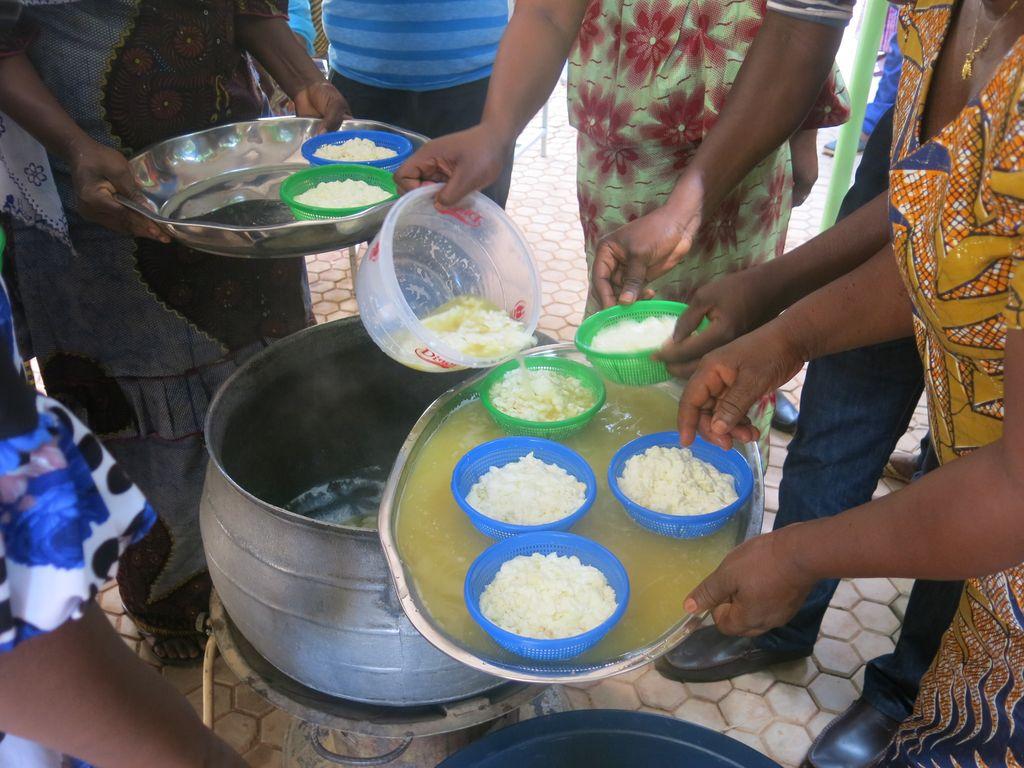
Wanawake kadhaa wakiandaa chakula wengine wakishikilia sinia zenye chakula huku mwanamke mmoja akimimina kitu kutoka kwenye bakuli la plasitiki lenye uwaza kwenda kwenye sinia kubwa ya chuma iliyojaa chakula.